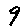
Label: 9